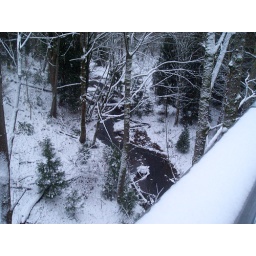
New bridge over canyon